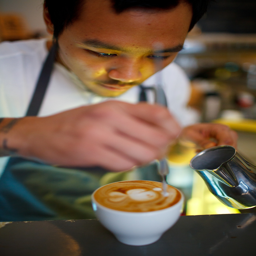
person making a fish on a cappuccino